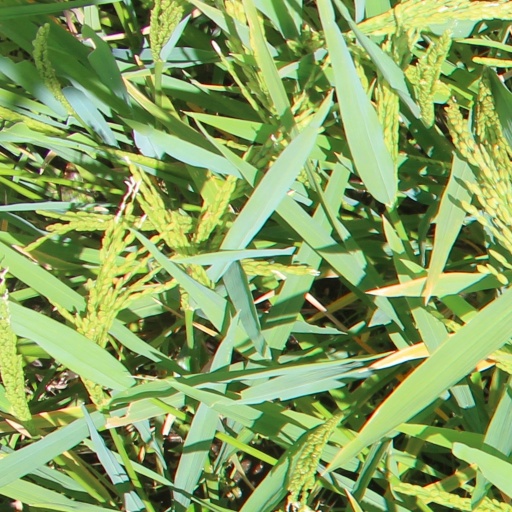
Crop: rice